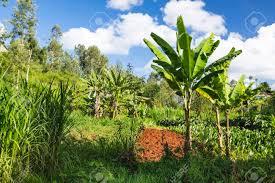
Hapa ni shambani nwa mkulima ambapo amepanda mimea tofautitofauti miongoni mwa mimea ambayo imepandwa na huyu mkulima ndizi,maindi,nyasi ambayo hutumika kama lisha ya ng'ombe.